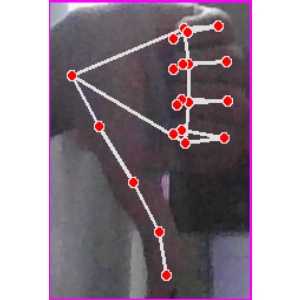
अक्षर: फ